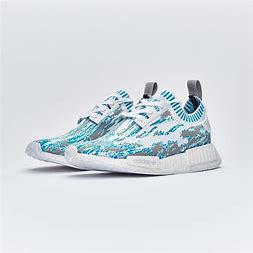
Brand: Adidas
Model: NMD_R1 Pk